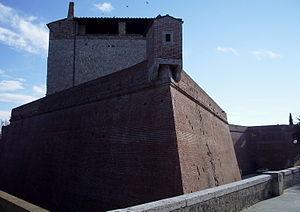
Les Mura di Grosseto sont les fortifications, remparts, tours et bastions, qui ceinturent la ville de Grosseto.